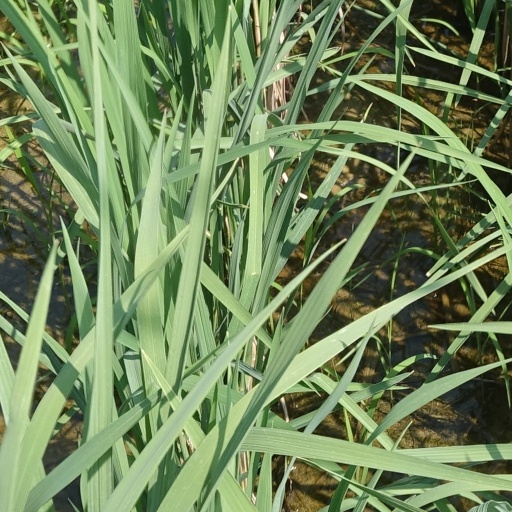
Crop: rice